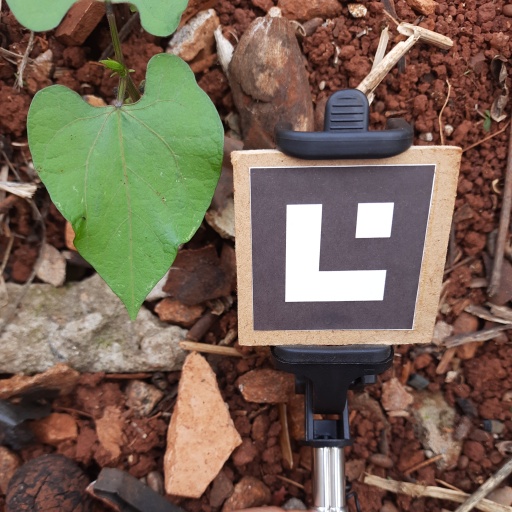
Observations: wavy surface, no eating holes, under shade